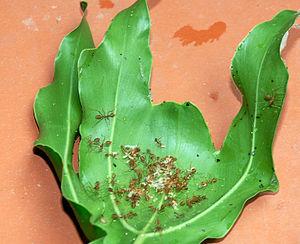
Les fourmis constituent la famille des Formicidae et, avec les guêpes et les abeilles, sont classées dans l’ordre des hyménoptères, sous-ordre des Apocrites. Ces insectes eusociaux forment des colonies, appelées fourmilières, parfois extrêmement complexes, contenant de quelques dizaines à plusieurs millions d’individus. Certaines espèces forment des supercolonies à plusieurs centaines de millions d’individus. Les termites, parfois appelés fourmis blanches pour leur ressemblance formelle et comportementale, sont de l’ordre des dictyoptères mais ne sont pas de proches parents.